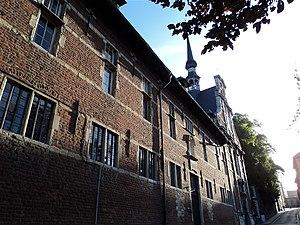
Cette page regroupe l'ensemble des monuments classés de la ville de Louvain.